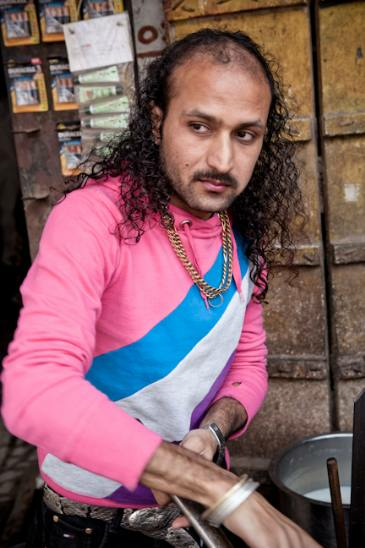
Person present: Yes